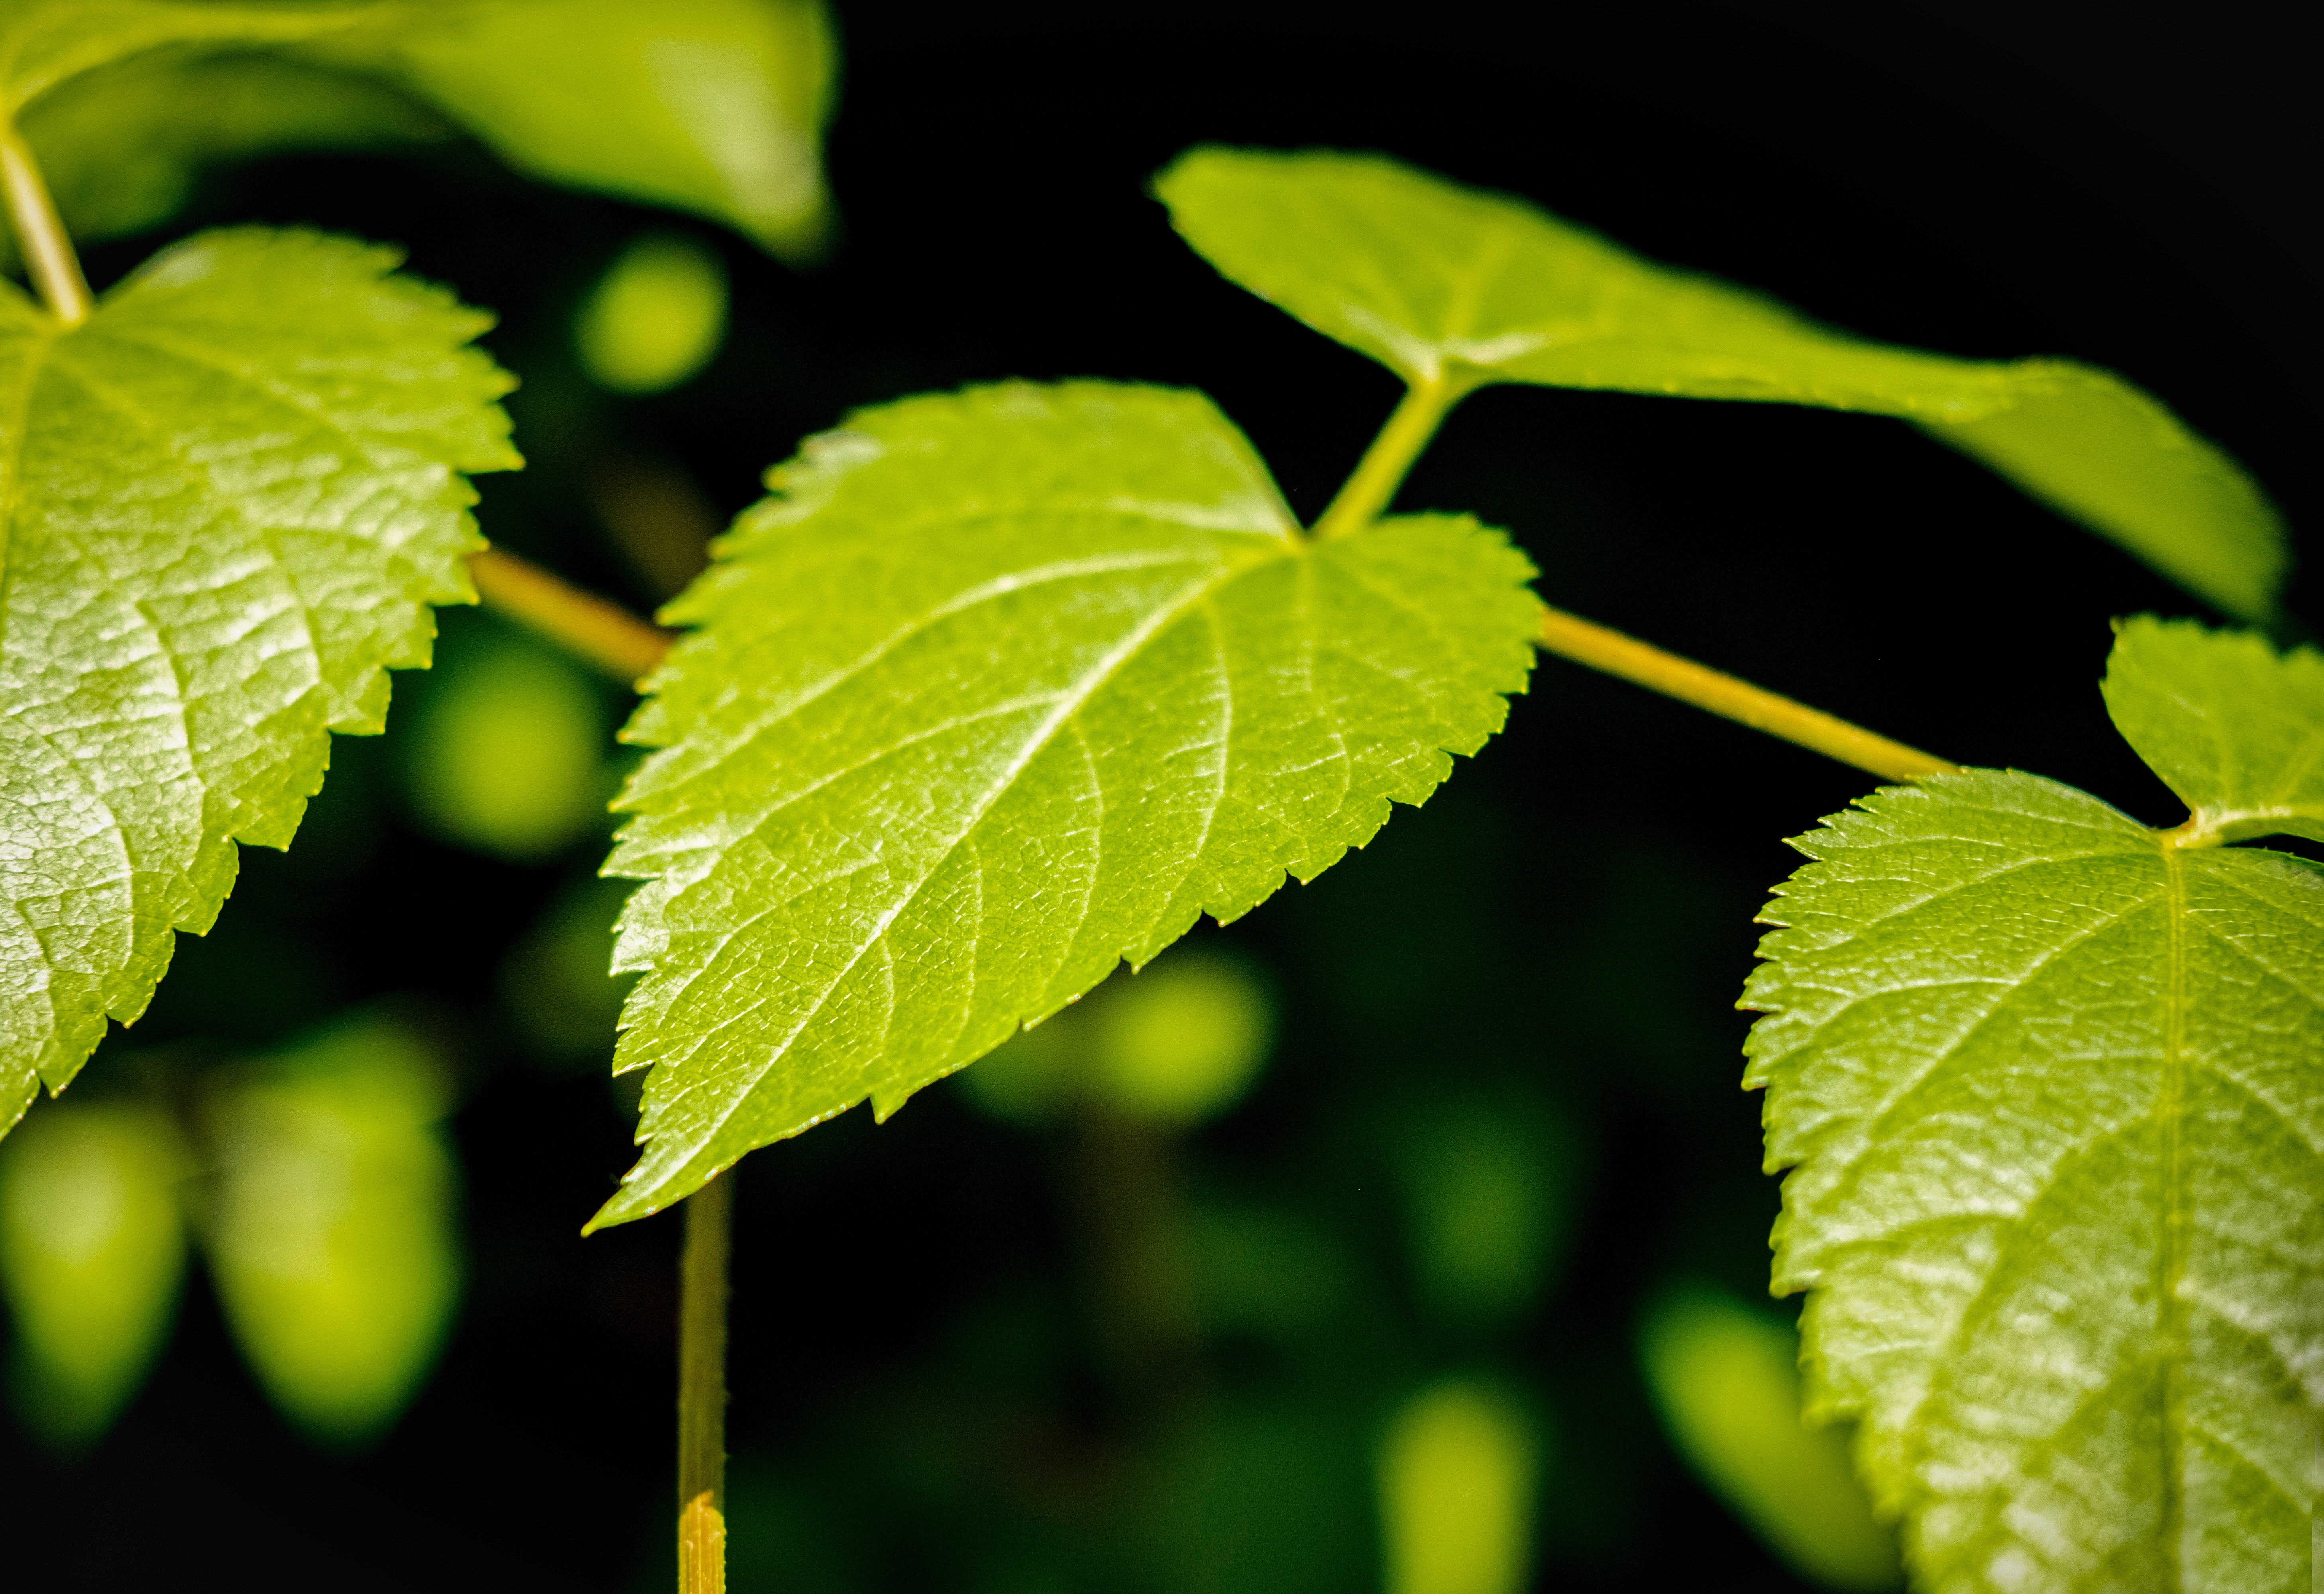
natural, plant, leaf, botany, twig, terrestrial plant, tree, annual plant, flowering plant, close up, macro photography, perennial plant, groundcover, Siberian elm, herb, plant stem, subshrub, still life photography, deciduous, rose order, nettle family, birch family, vascular plant, monochrome photography, elm, darkness, elm family